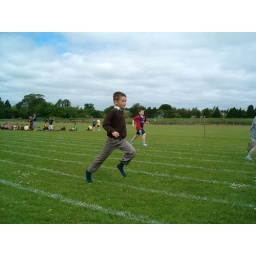
I don't know the name of the boy in front but, that's my grandson in the red and black...he didn't win!